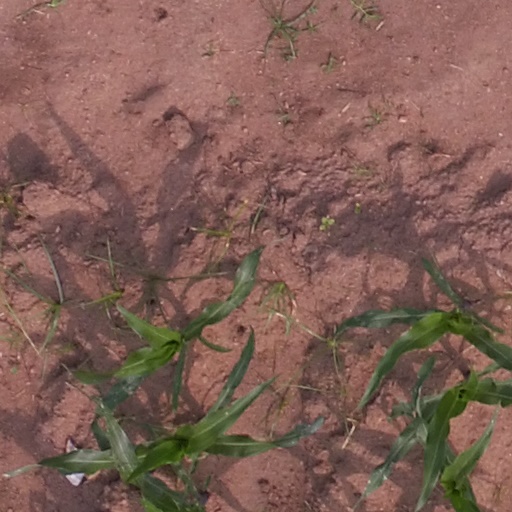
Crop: maize; corn